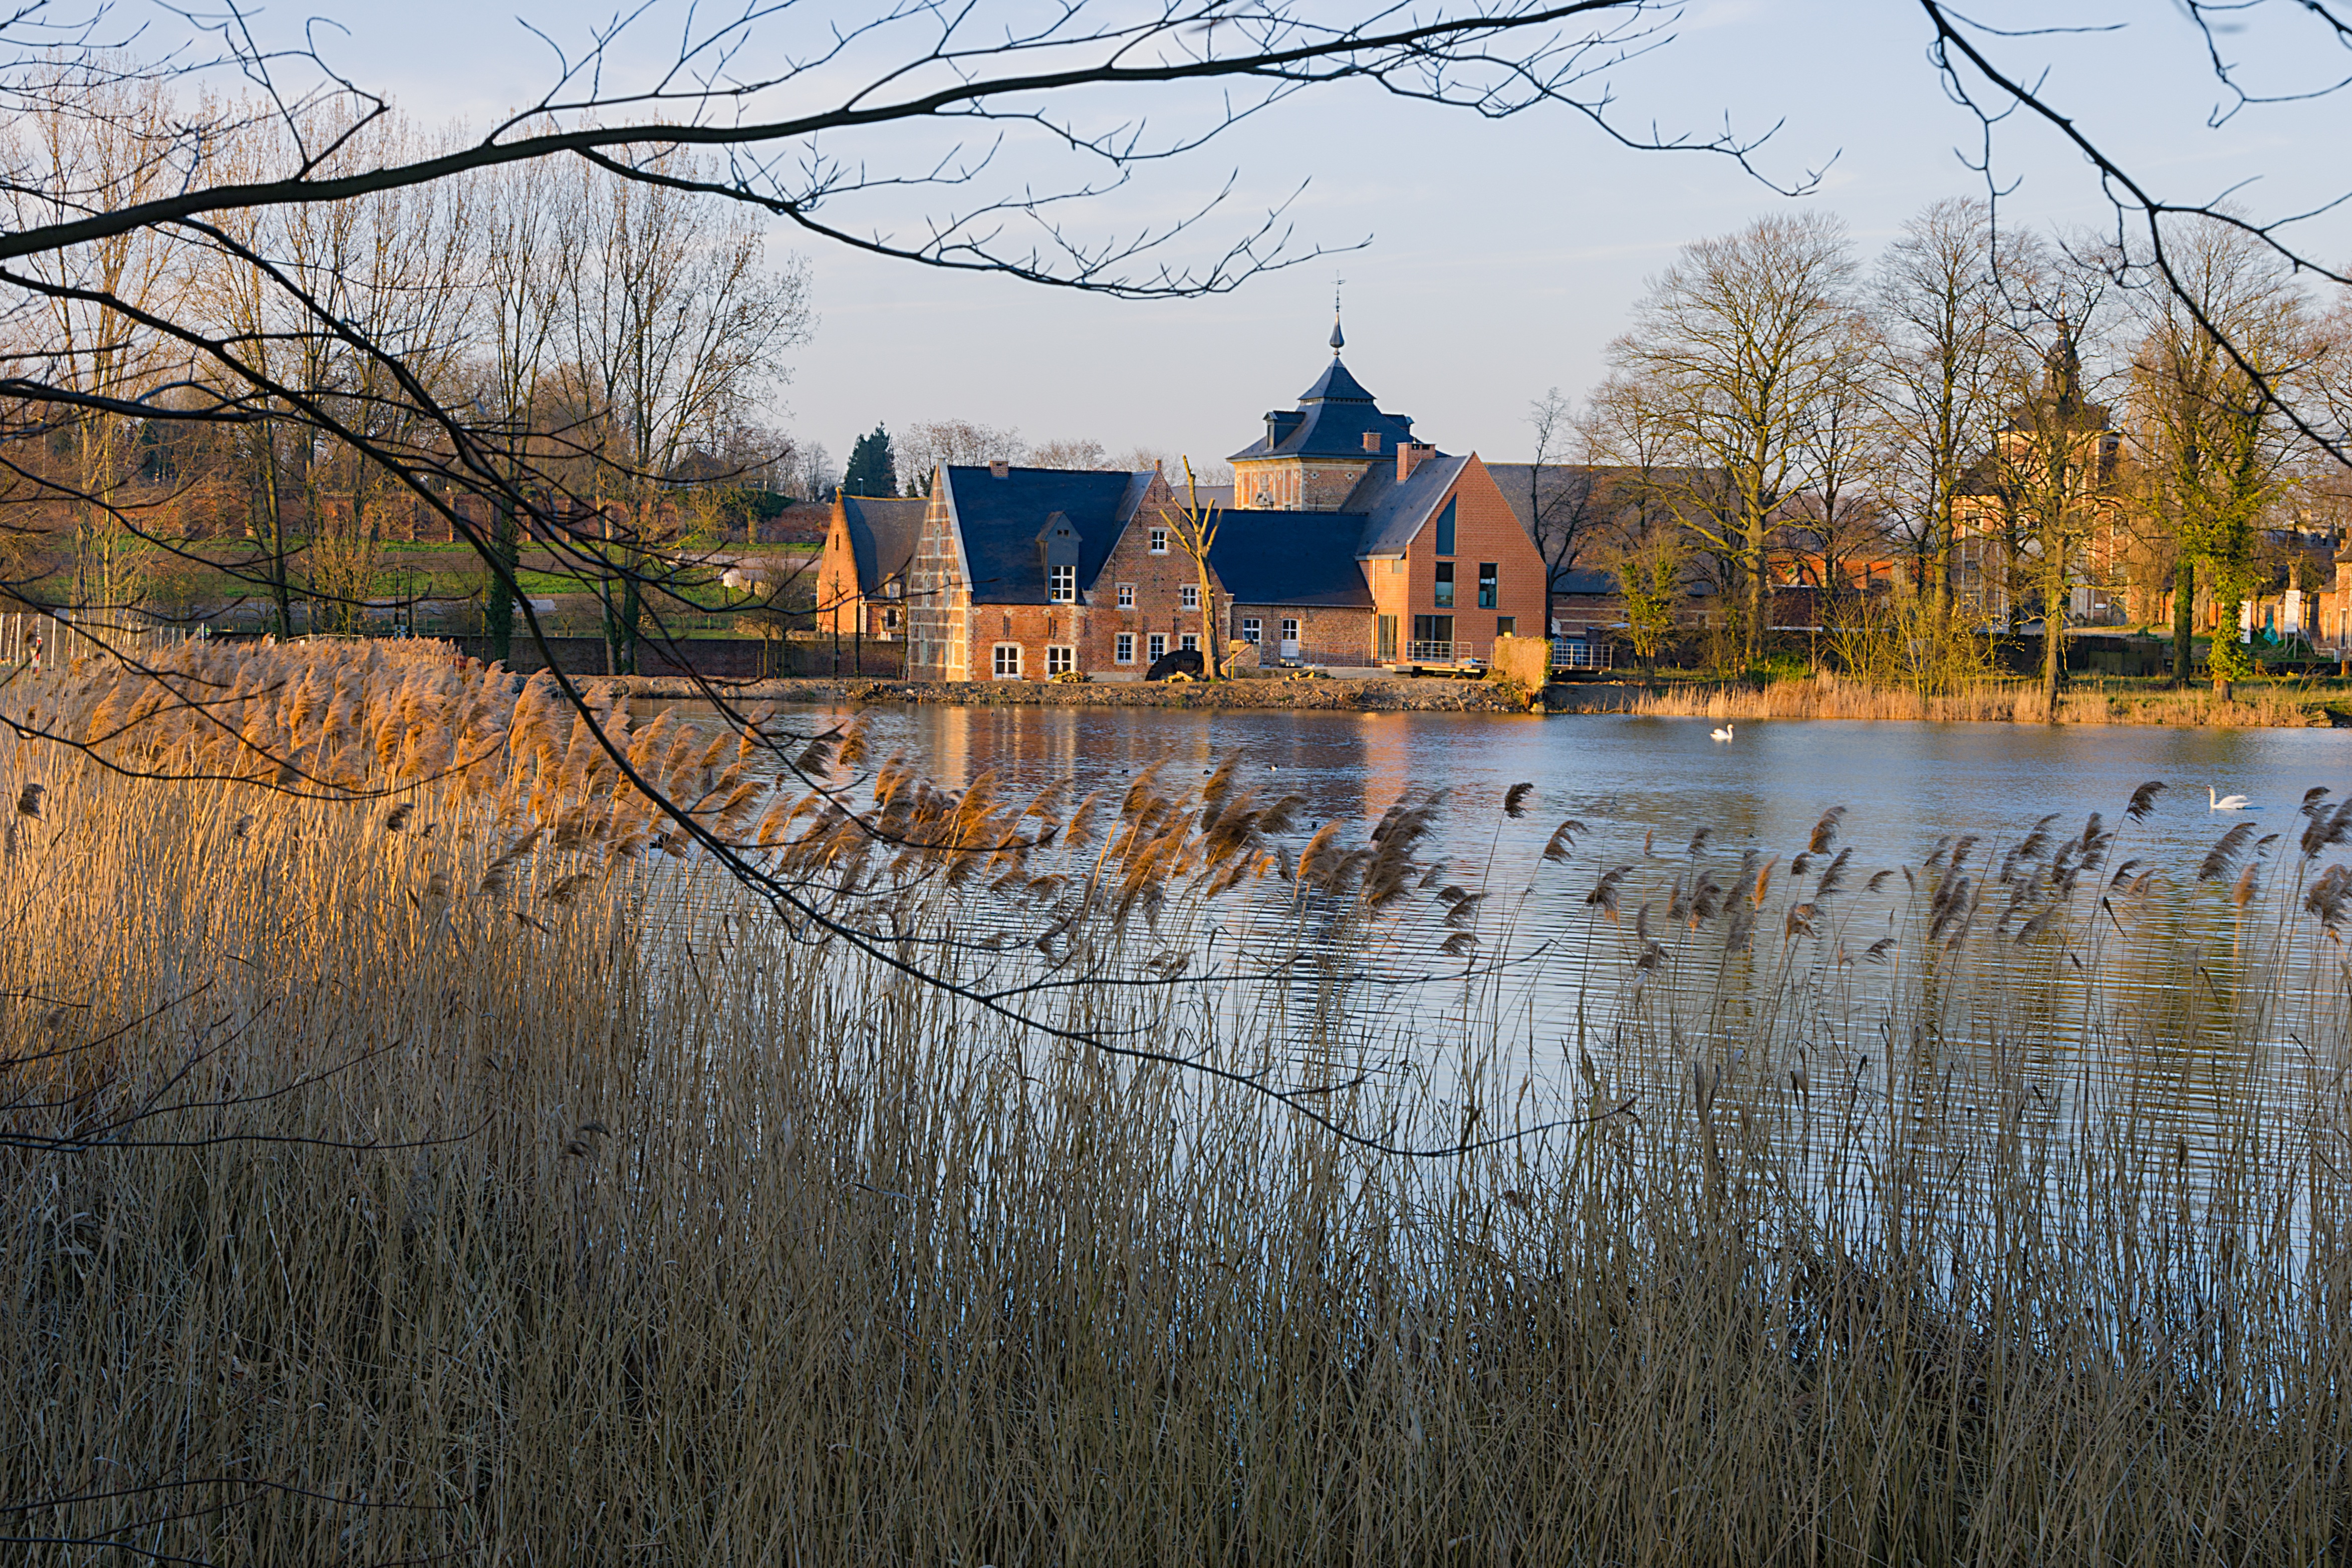
landscape, tree, water, winter, morning, flower, lake, river, pond, reflection, autumn, park, season, waterway, rural area, by look, woody plant, heverlee